Else Seifert

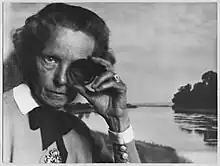
Else Seifert in 1954

Else Seifert (9 December 1879 – 23 June 1968) was a German architectural photographer and teacher from Dresden.